List of Dragon Ball Super chapters

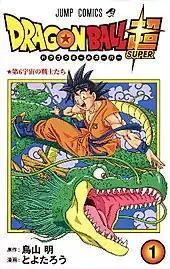
First "tankōbon" volume cover

"Dragon Ball Super" is a Japanese manga series written by Akira Toriyama and illustrated by Toyotarou. It is a "midquel" to Toriyama's original "Dragon Ball" and follows Son Goku and his friends as he faces even more powerful foes. After meeting the destructive deity Beerus, and attaining the power of a god, Goku ends up traveling to other universes to protect his own. "Dragon Ball Super" began serialization in the August 2015 issue of the monthly magazine "V Jump", which was released on June 20, 2015. Its publisher Shueisha periodically collects the chapters into "tankōbon" volumes, with the first released on April 4, 2016, and 24 published as of April 4, 2025. They also publish the series digitally in English and Spanish on their international "Manga Plus" app and website simultaneously as it is published in Japan. Shueisha began publishing colored versions of the "Dragon Ball Super" "tankōbon" digitally on April 3, 2020. Viz Media began posting free English translations of the chapters to their website on June 24, 2016, with a print release of the first volume following on May 2, 2017. They have published 23 volumes in North America as of April 2025.